Soap Box Derby

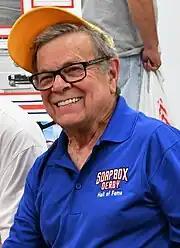
Jeff Iula at the Inaugural Vintage Derby Car Show in Akron, OH in 2022

A heartwarming story is Joe Lunn, who took the World Championship in 1952. Joe was a small and shy farm boy from a poor family that hailed from Thomasville, Georgia. Visiting uncles from Columbus, Georgia, located northwest of Thomasville, suggested that he enter a goat cart he had built at their local Soap Box Derby race, something Joe knew nothing about. With their help Joe acquired the needed wheels and axles, making changes to the cart to qualify, and signed up as a class B entry at the age of eleven. Arriving on race day, Joe's black racer had no sponsor and certainly looked no match against the more experienced racers that did. It was a surprise to many therefore when he took the championship. A month later he was going to Akron. To accompany him his mother Jewell borrowed the $33.87 from her brothers, Joe's uncles, for a round-trip bus ticket to Akron, having never been north of Columbus before that time.